Vestergade 1, Copenhagen

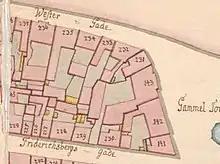
No. 231 and No. 232 seen on a detail from Christian Gedde's map of Copenhagen's West Quarter, 1757.

The building on the site was from 1671 home to a beer vendor ("æltapper") and tavern. It was initially operated by M. S. Bjerre who also rented out rooms to the peasants who came into town on market day to sell their produce on Gammeltorv.